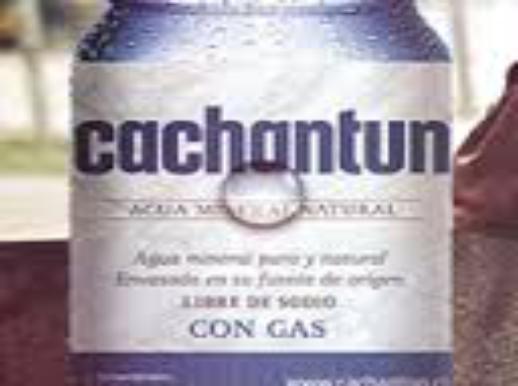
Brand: Cachantun
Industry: Food